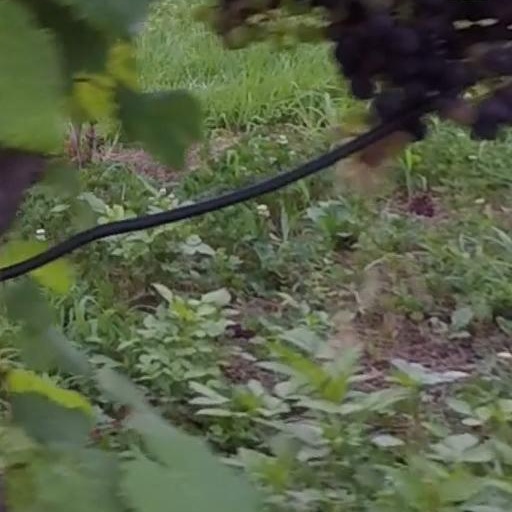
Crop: grape